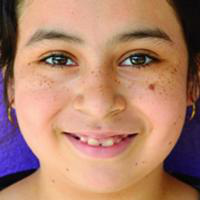
Age group: age 11-20